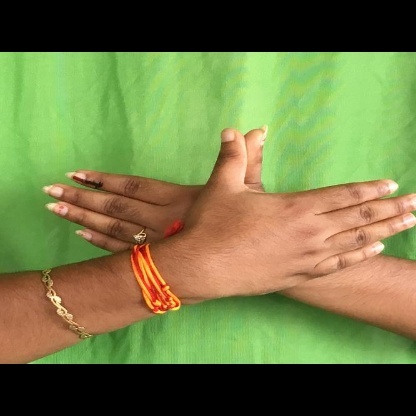
Mudra: Garuda